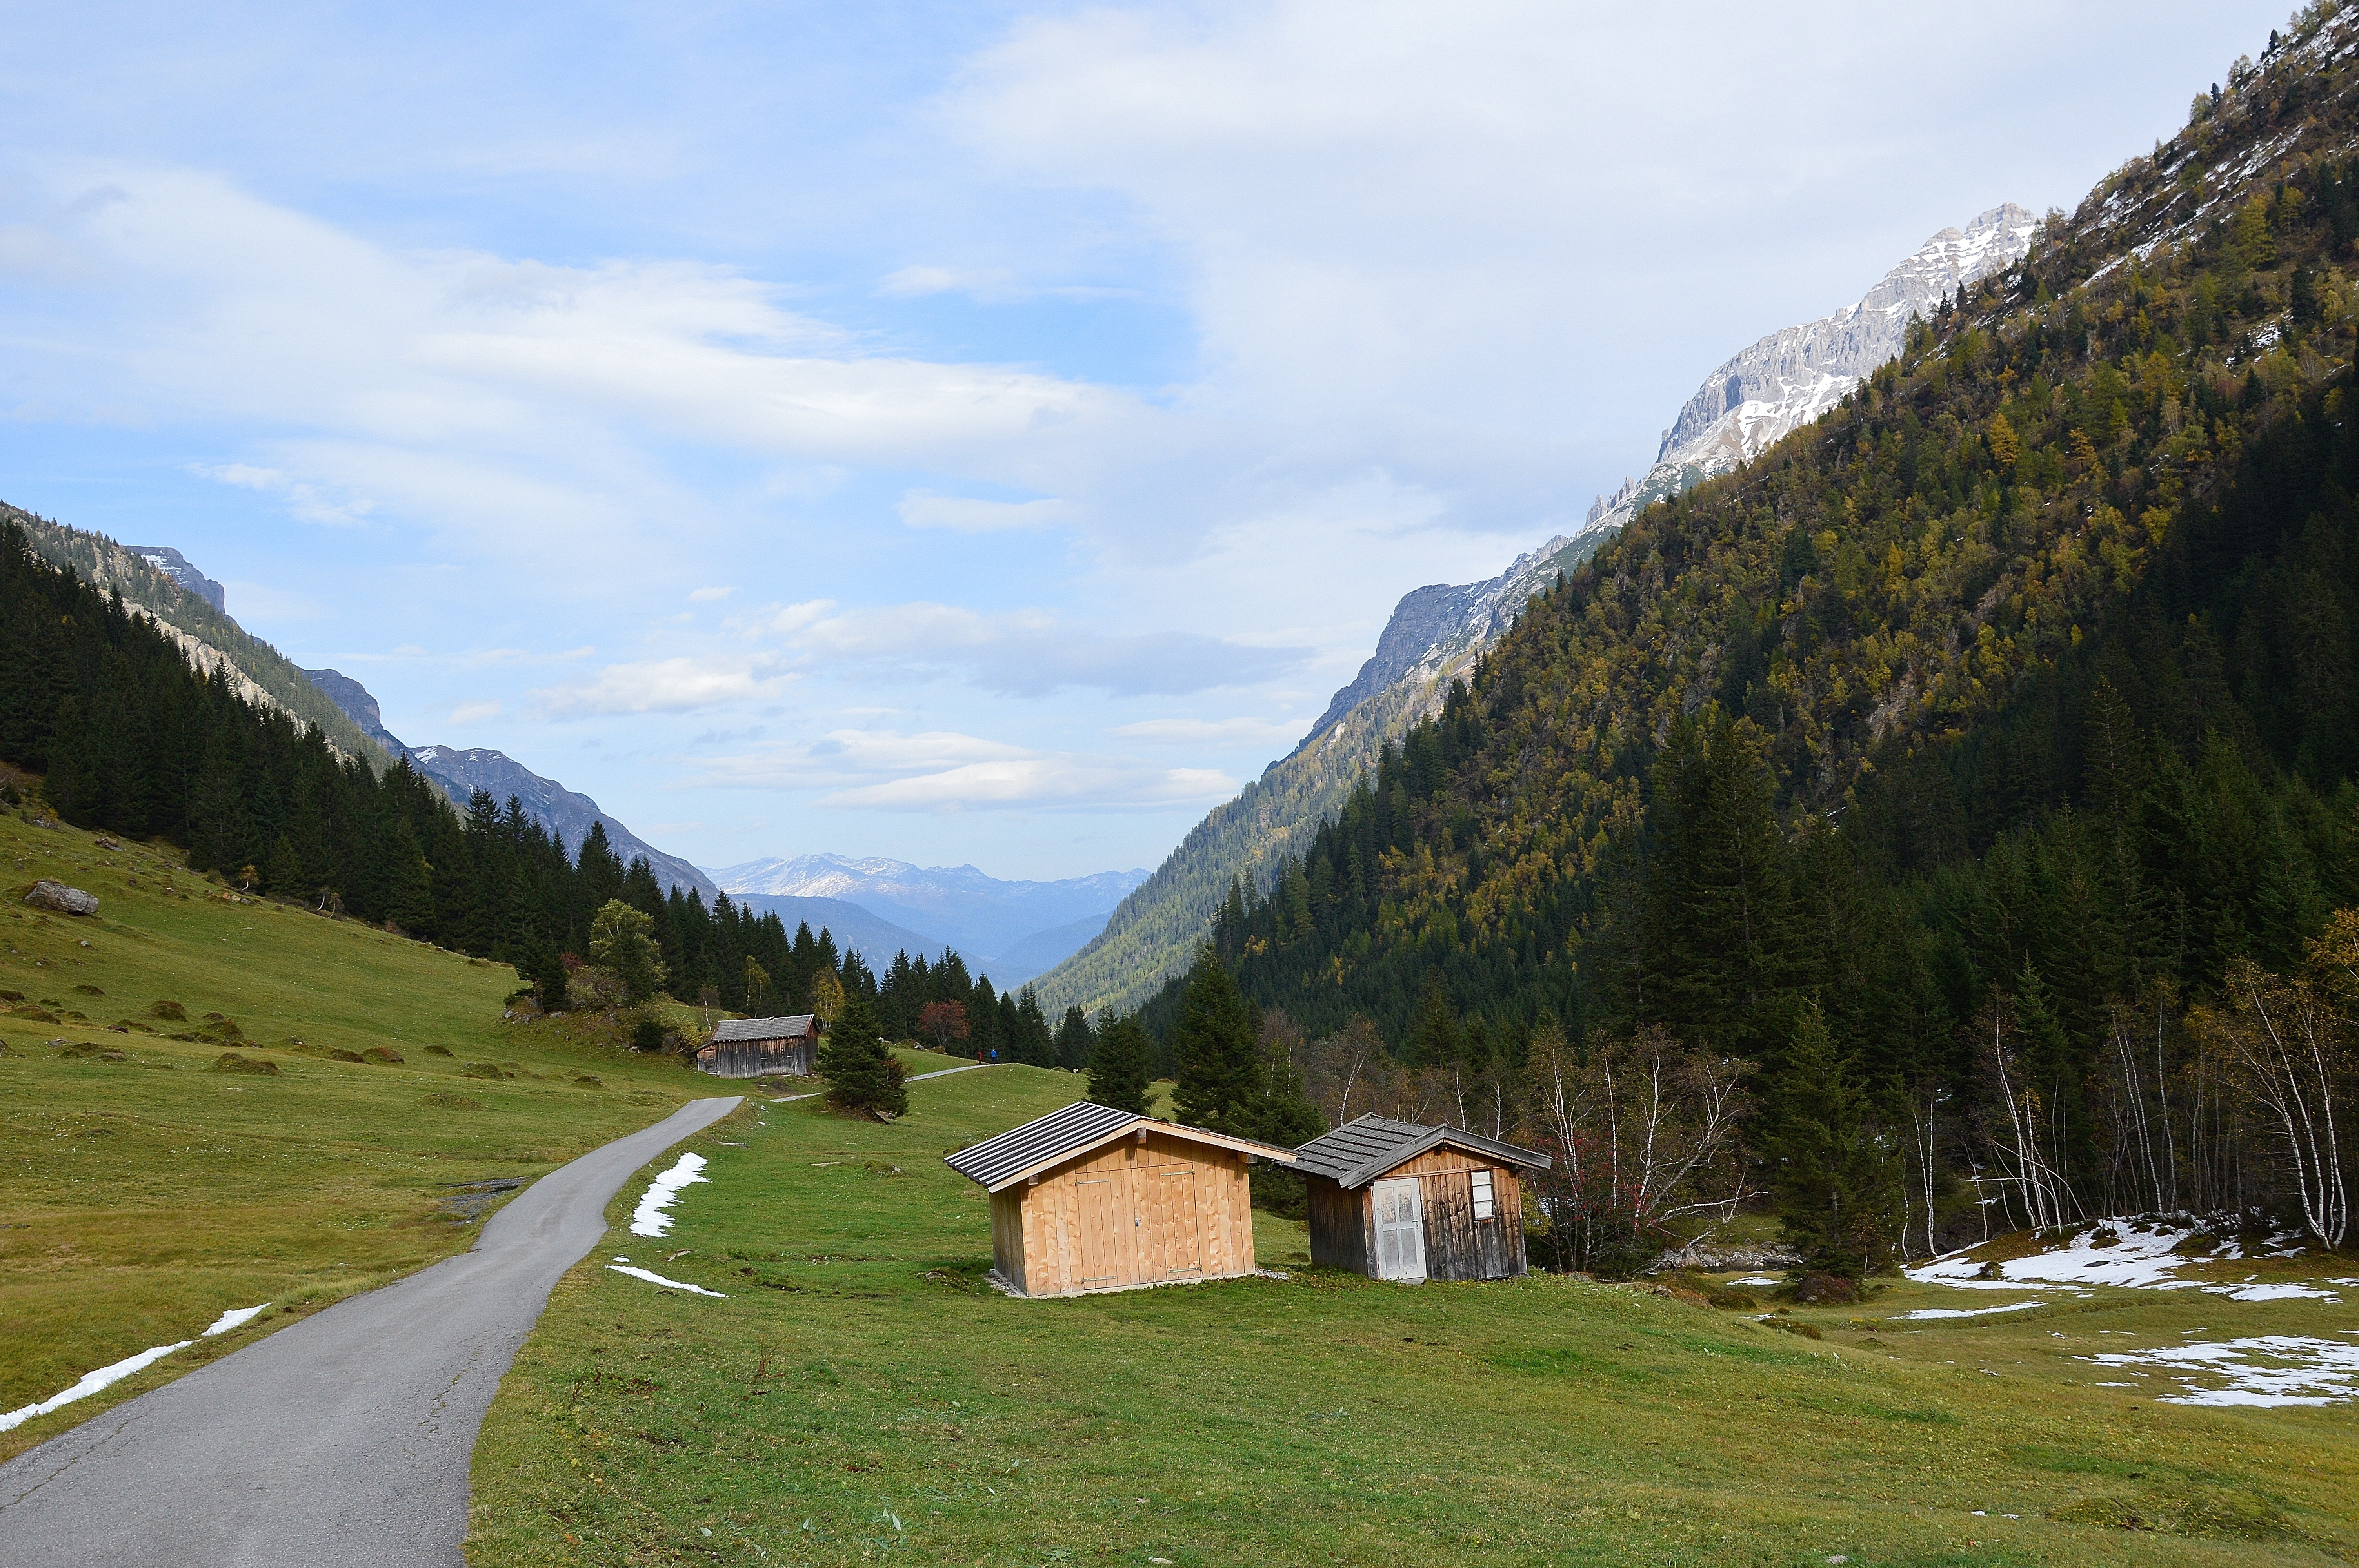
landscape, wilderness, walking, mountain, meadow, hill, lake, valley, mountain range, autumn, highland, ridge, austria, mountains, alps, plateau, fell, loch, tyrol, rural area, landform, mountain pass, gschnitztal, gschnitz, geographical feature, mountainous landforms